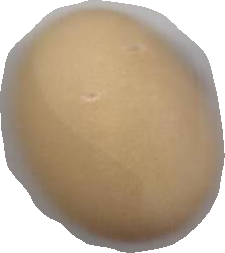
Variety: Anjasmoro